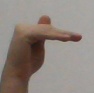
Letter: khaa